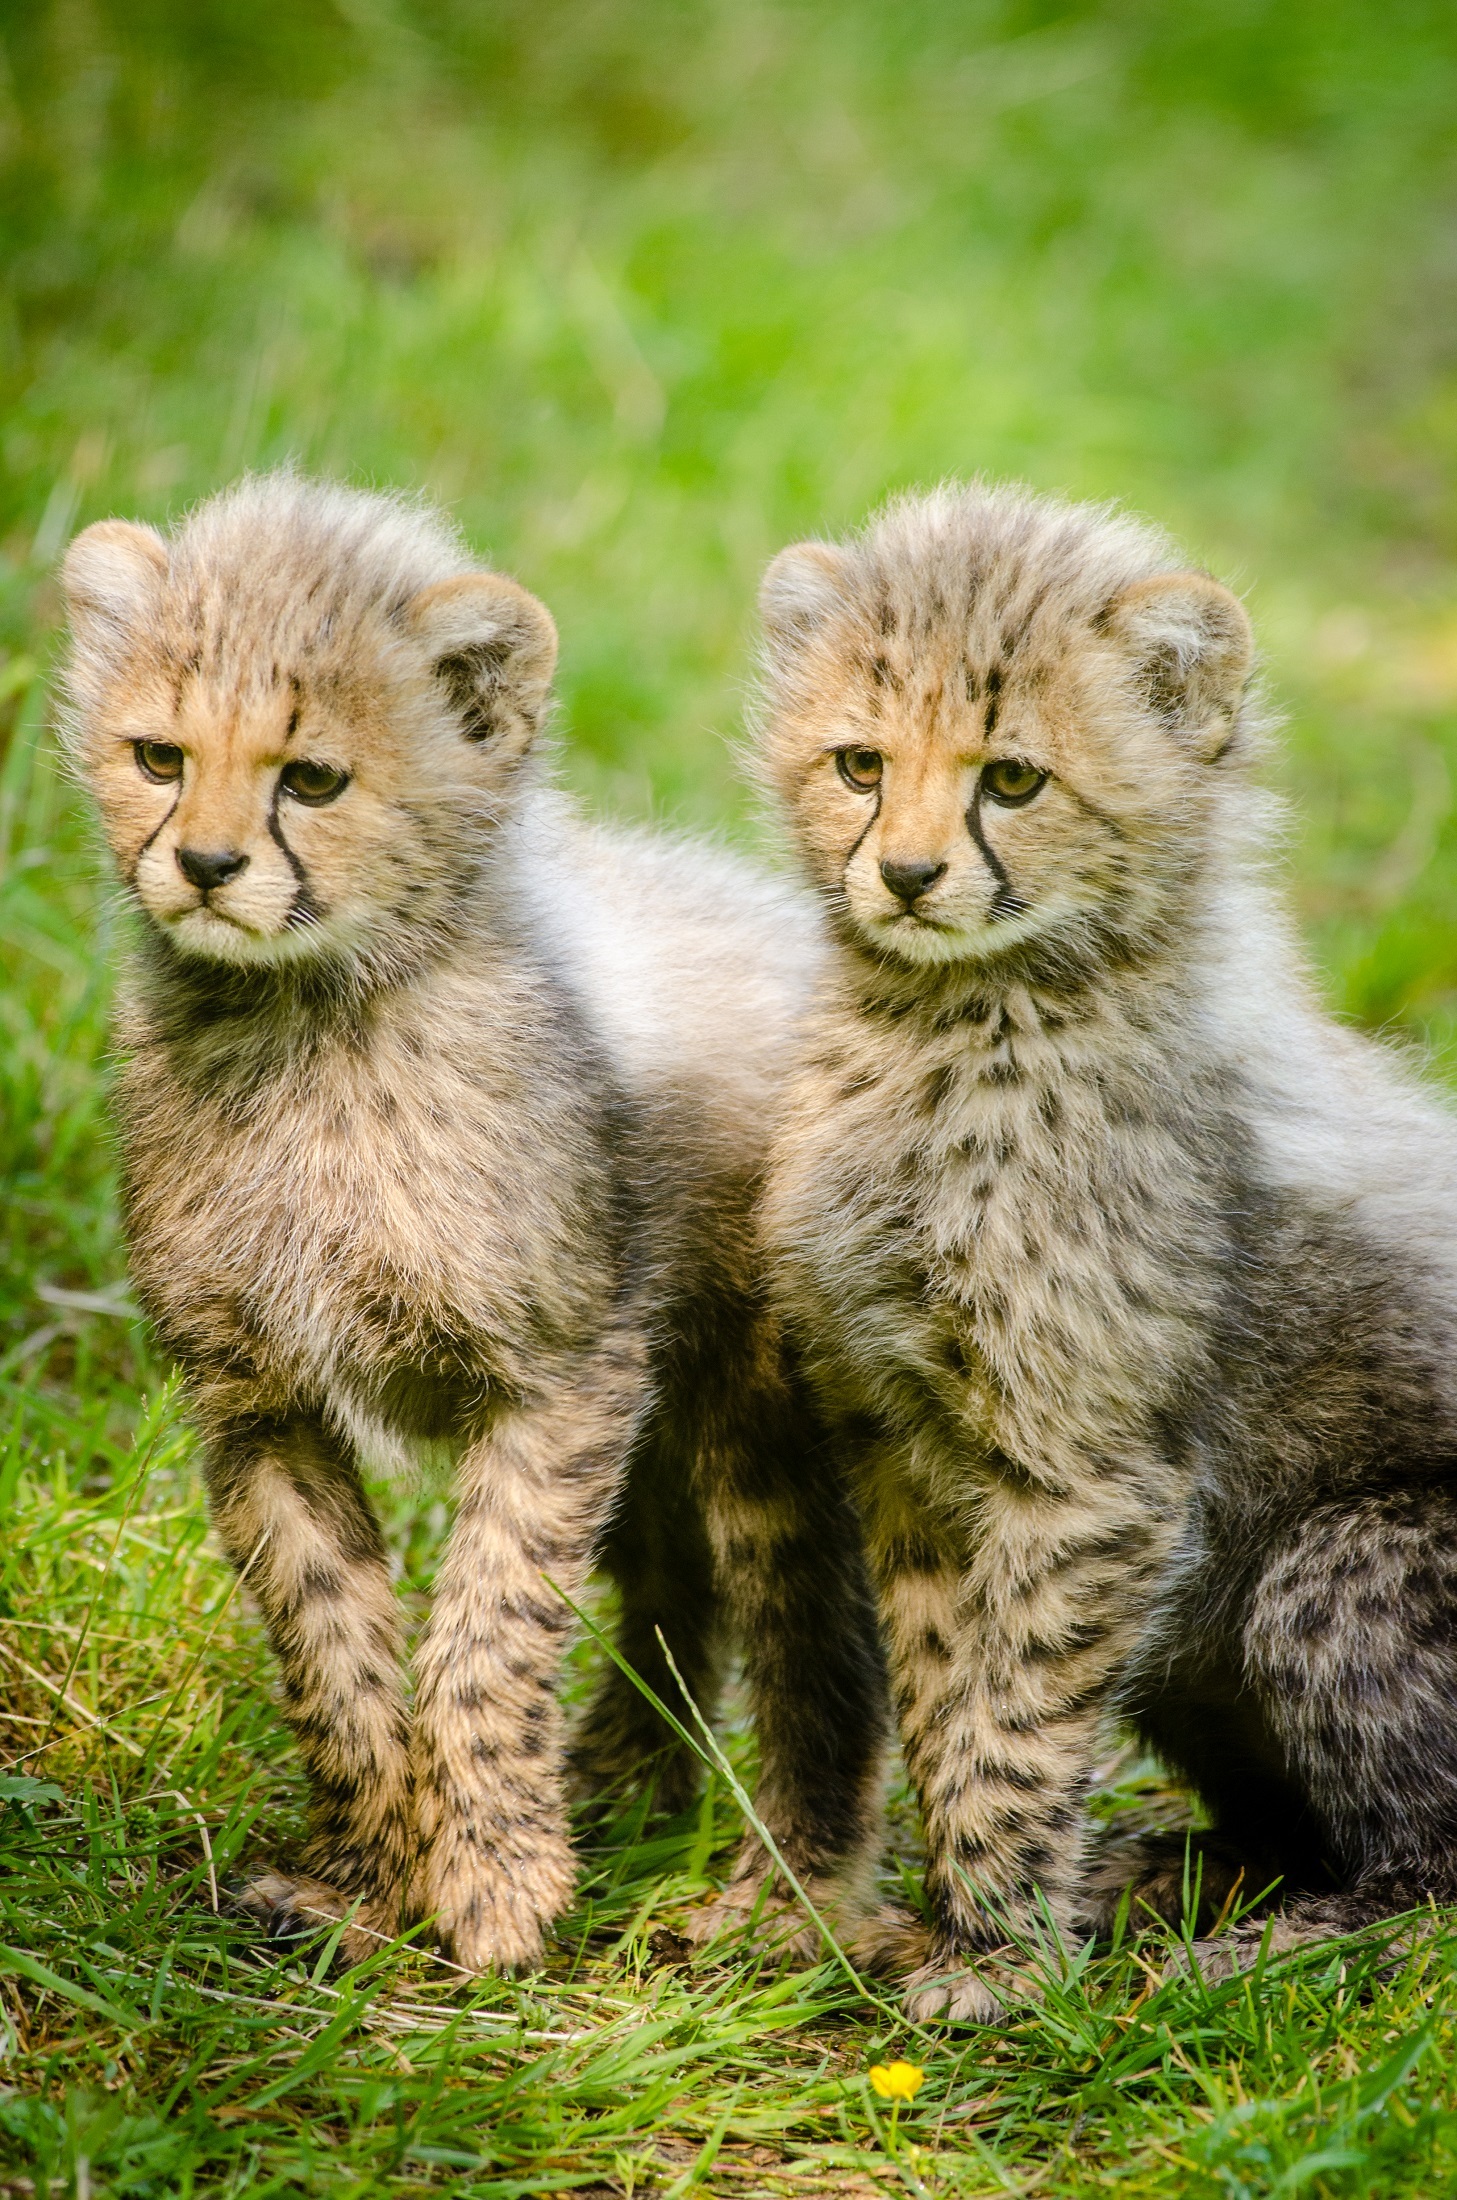
nature, cute, wildlife, wild, portrait, cat, africa, mammal, two, predator, together, fauna, lion, cheetah, whiskers, animals, vertebrate, carnivore, cubs, big cats, cheetahs, wild cat, small to medium sized cats, cat like mammal